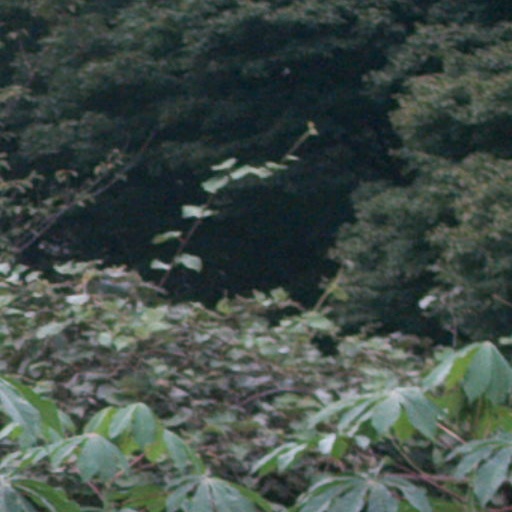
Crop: cassava